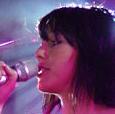
Age: 29